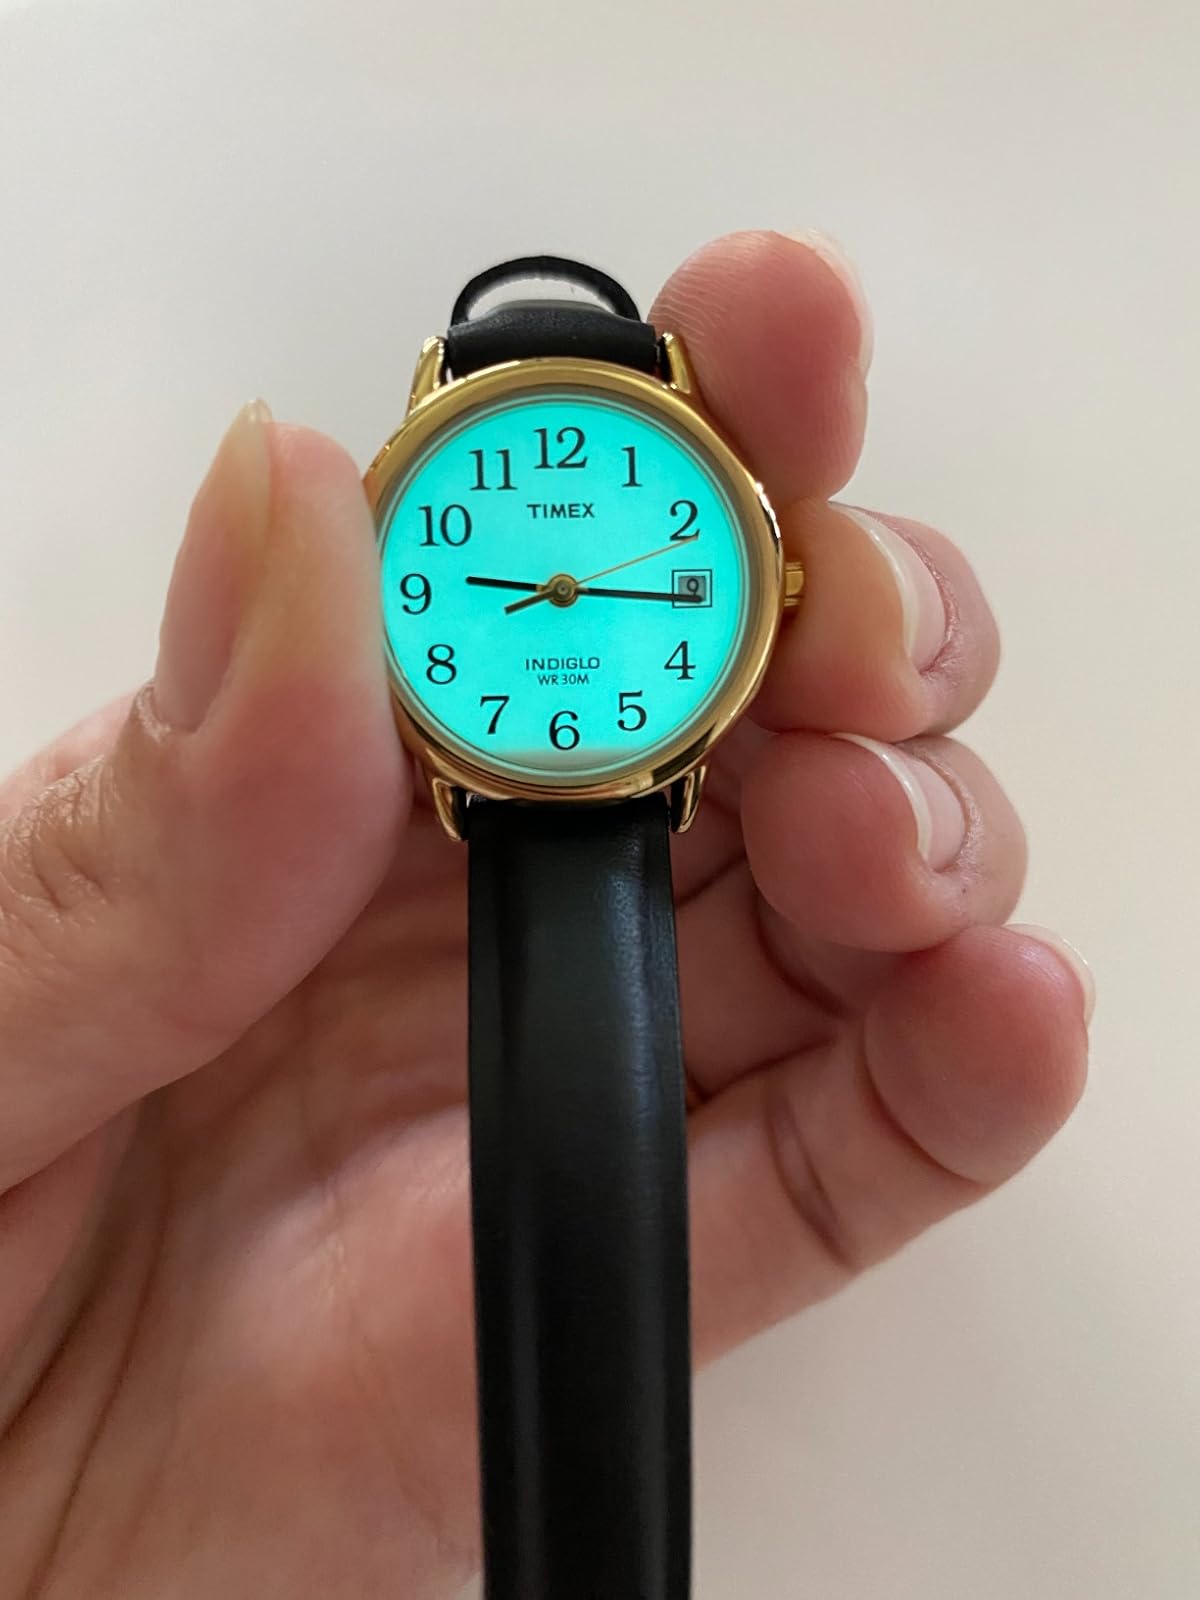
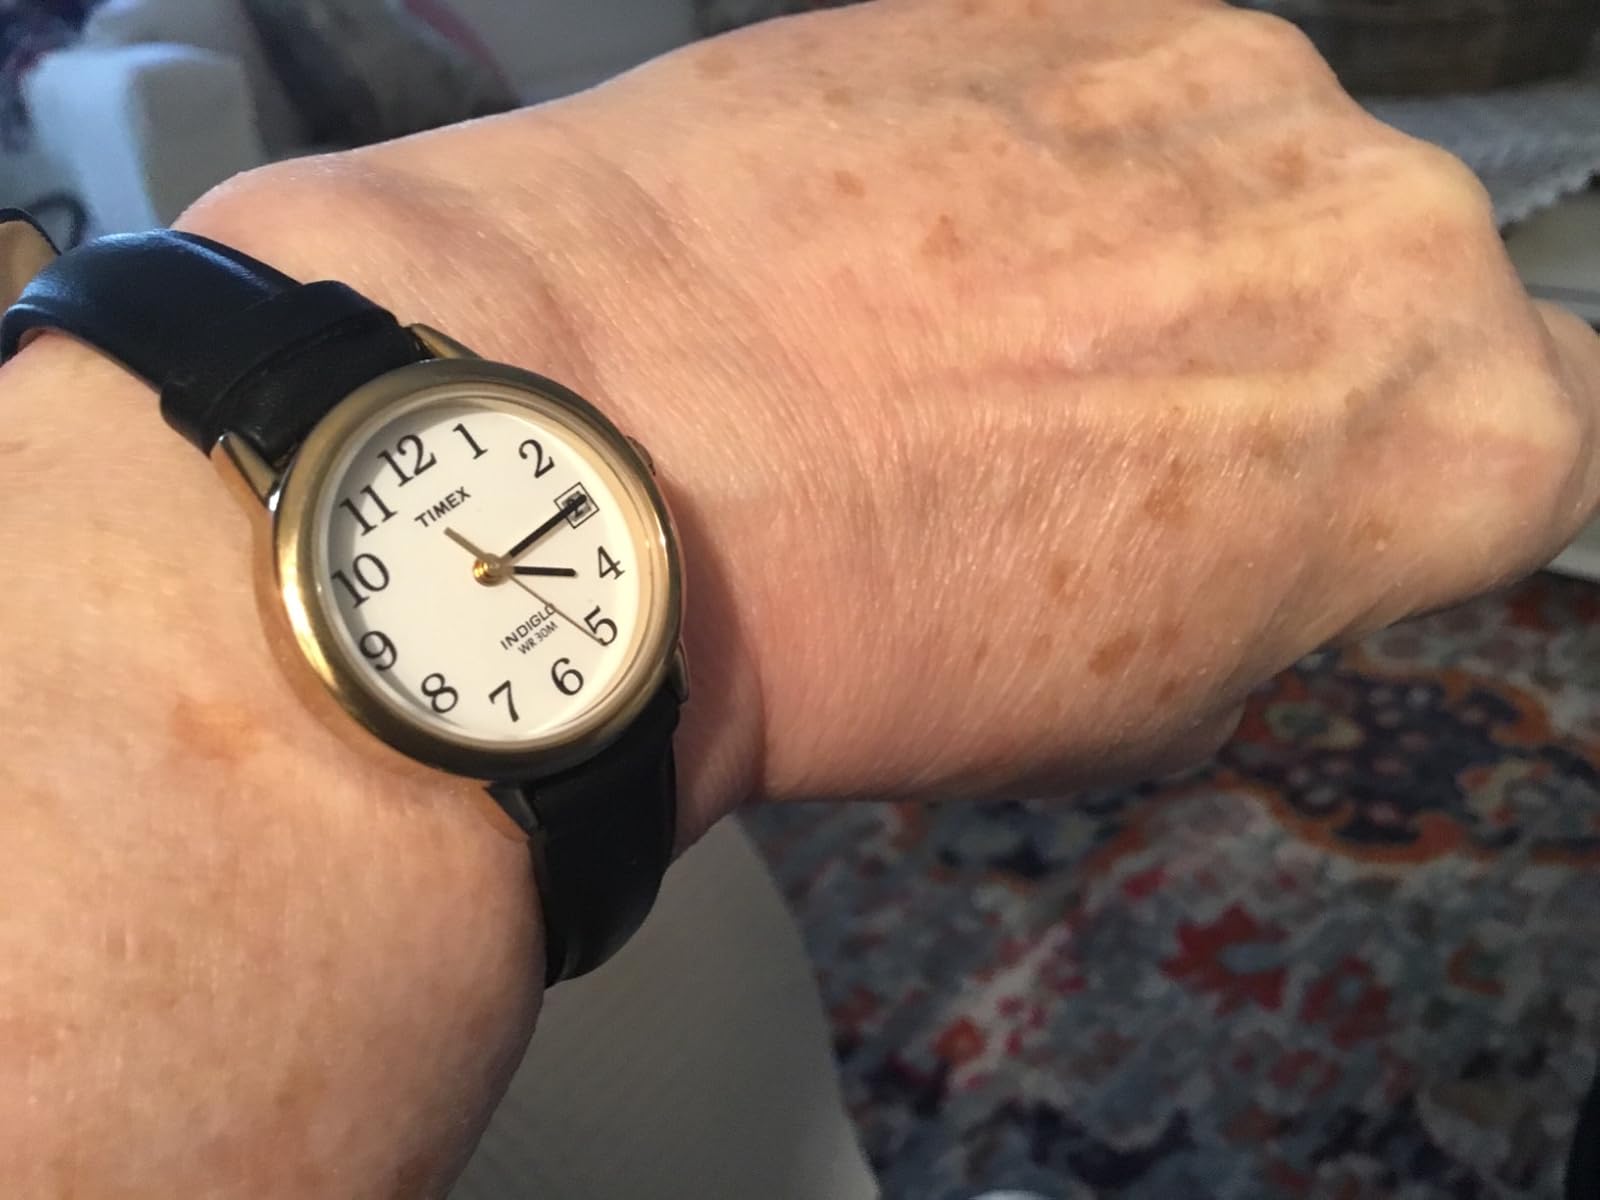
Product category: accessories_watch
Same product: yes